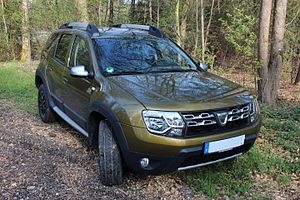
Dacia Duster
Dacia Duster Urban Explorer (2016)
"Dacia Duster er Dacias bud på en SUV. Ifølge den danske importør kommer de til Danmark i marts 2014. ""Priserne er endnu ikke klar til offentliggørelse. Men fra- prisen bliver under 160.000 kr. Vi offentliggør priserne i begyndelsen af januar på alle versioner vi får hjem. Det er 105 hk benzin - 125 hk benzin samt 90 og 110 hk diesel ned 4x4 mulighed og i tre forskellige udstyrsmuligheder: Base- Ambience og Laureate.